Dev (2004 film)

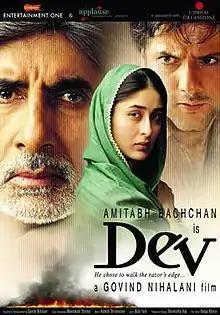
Poster

Dev is a 2004 Indian Hindi-language drama film directed, co-written and produced by Govind Nihalani. The film stars Amitabh Bachchan, Fardeen Khan and Kareena Kapoor. It was released on 11 June 2004.